Combined storage tanks

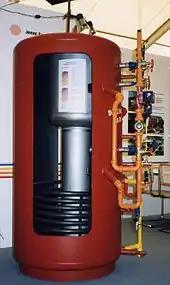
Tank-in-tank storage cut open

A combined storage tank combines hot water storage both for heating support and drinking water heating in a larger tank. As a result, warm water, typically from solar thermal energy, is stored temporarily for both purposes for later consumption. Breaks in sunshine can thus be bridged without any additional heating, depending on the heating requirement and storage size. This generally takes up less space than two individual buffer tanks and thermal losses are thereby reduced. These storage tanks are mostly insulated on the outside and designed for the lowest possible heat losses. Usually, it is a tank-in-tank system, that is, a two-compartment system arranged one inside the other. It is thus a combined buffer storage tank with a heat exchange plate in between. Above is a smaller interior tank for drinking water, i.e. water for showers, washing etc. and around it on the outside is a much larger storage volume for heating water for room heating.